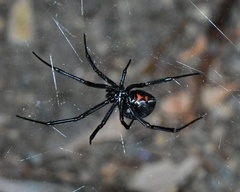
Species: Lactrodectus_hesperus